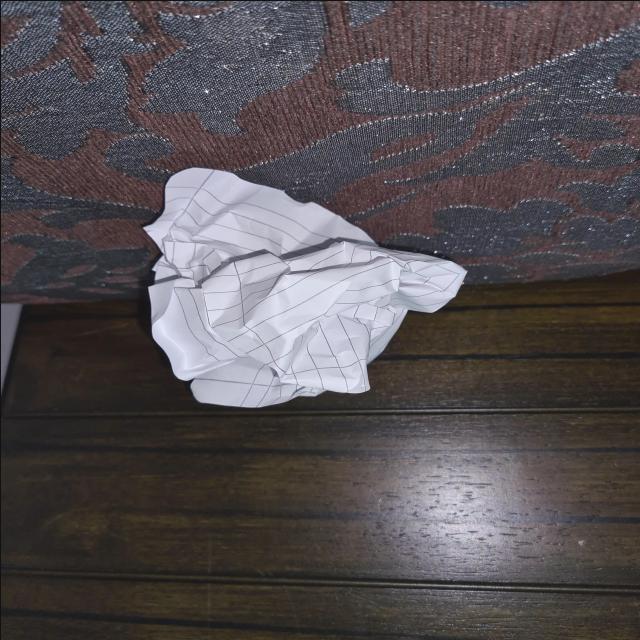
Label: tissues